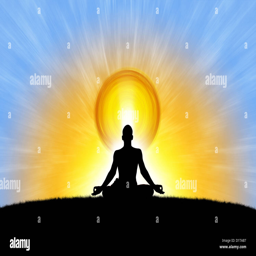
silhouette of a man meditating .